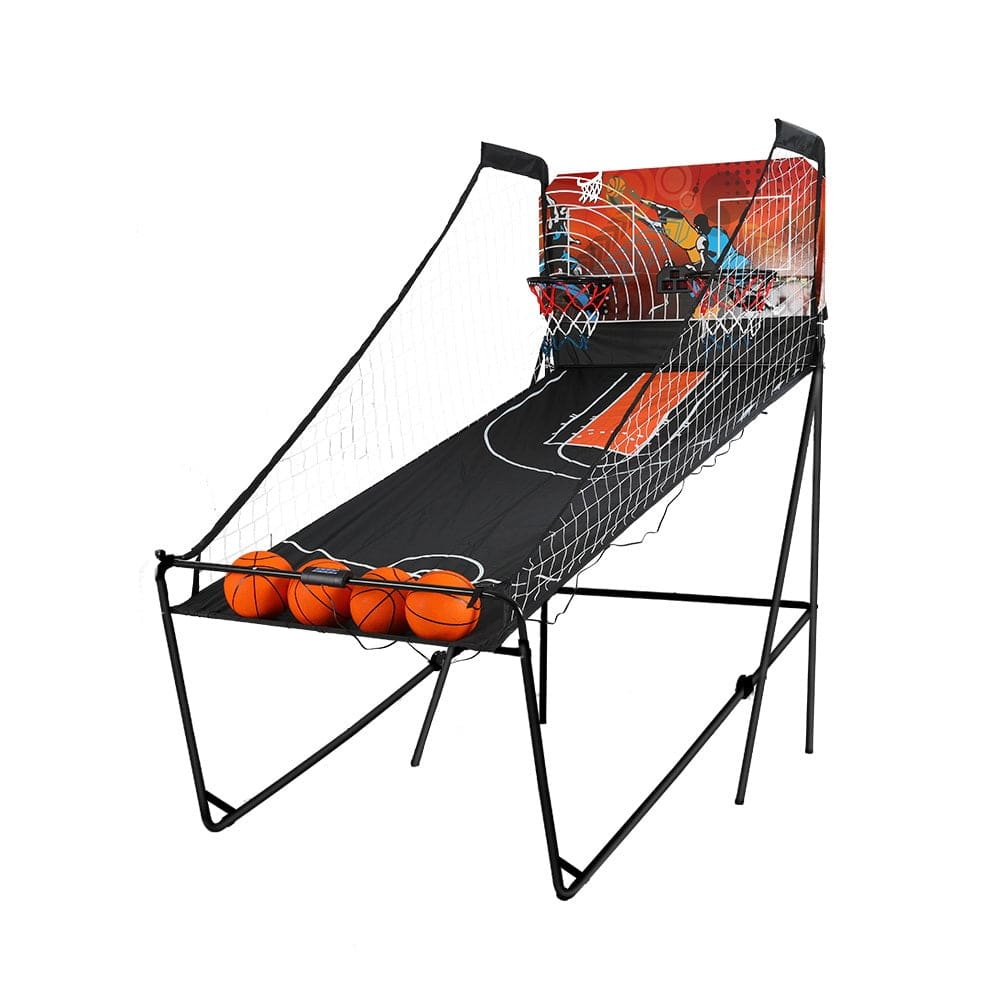
Basketball Game Double Shooting Electronic Scoring Folding Outdoor Kids
Features: • Bonus 4 basketballs • 8 different game modes • Automatic score counter • Sound effect • Sturdy MDF backboard • Steel frame construction • Anti-slip feet • Foldable design • Indoor & outdoor • Easy to assemble Specifications: • Product material: Steel,MDF board,polyester fabric • Overall dimensions: L216 x W107 x H205cm • Power: 3x AAA batteries (Not included) • Weight: 11.92KG • Color: Black • Assembly required: Yes Package Includes: • Basketball Shooting Machine x 1 • Accessories x 1 • User manual x 1 • Weight: 15.50Kg • This product packaged and delivers in 1 package
Brand: DZAU
Category: Electronics > Arcade Equipment > Basketball Arcade Games